Teacher in Space Project

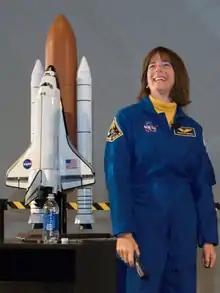
Barbara Morgan, Mission Specialist and backup for the Teacher in Space Project, speaks to an audience of students and media during a January 2007 demonstration at Space Center Houston.

In January 1998, NASA replaced the Teacher In Space project with the Educator Astronaut Project. Instead of training teachers for five months as Payload Specialists who would return to the classroom, the Educator Astronaut program required selectees to give up their teaching careers, move to Houston, and become Mission Specialists (full-time NASA astronauts).